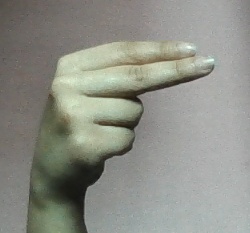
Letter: ain